Second Battle of Dernancourt

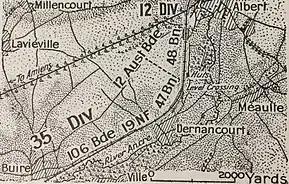
a black and white sketch diagram of troop dispositions

Shortly after the Spring Offensive began, the Australian 3rd and 4th Divisions were deployed south in stages from rest areas in the Flanders region of Belgium to the Somme river valley in France to help stem the initial German success in the Fifth Army's sector. On their way south, the 4th Brigade was detached from the 4th Division to help halt the Germans near Hébuterne in the Third Army sector. Travelling by train, bus and marching on foot, the remaining two brigades of the 4th Division, the 12th and 13th Brigades, concentrated in the area west of Dernancourt, under the command of the VII Corps led by Lieutenant General Walter Congreve. The commander of the 4th Division, Major General Ewen Sinclair-Maclagan was ordered to support and then relieve remnants of the 9th (Scottish) Division which was holding the front line along a railway between Albert and Dernancourt, west of the Ancre river. This task was given to the 12th Brigade, under the command of Brigadier General John Gellibrand. The 13th Brigade, commanded by Brigadier General William Glasgow, was held in support positions between Bresle and Ribemont-sur-Ancre. To the right of the 12th Brigade was the British 35th Division between Dernancourt and Buire-sur-l'Ancre, and commanded by Brigadier General Arthur Marindin. The 3rd Division, commanded by Major General John Monash, was deployed further to the south, between the Ancre and the Somme around Morlancourt, where it fought a brief action on 28–30 March, with its 10th Brigade to the right of the 35th Division.